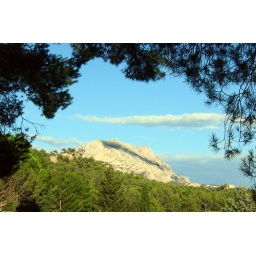
Spent the last decade of his life in Les Lauves, the studio he built on a hill overlooking the mount